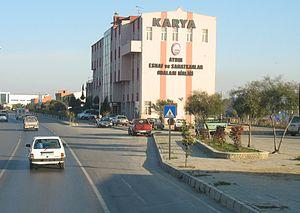
Aydın est une ville de Turquie, préfecture de la province du même nom située au bord de la mer Égée. Aux époques romaine et byzantine, elle était connue sous le nom de Tralles.